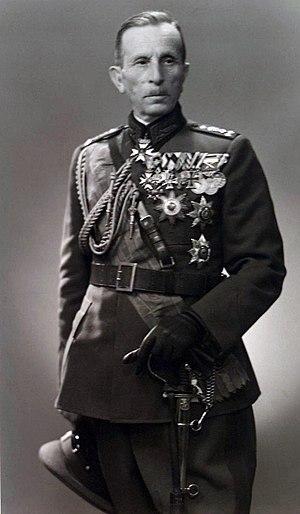
Nicolas Todorov Jékov, né le 6 janvier 1865 à Sliven, alors dans l'Empire ottoman, et mort le 1ᵉʳ novembre 1949 à Füssen, est un général bulgare, commandant en chef de l'armée bulgare lors de la Première Guerre mondiale et ministre de la guerre à partir de 1915.
Cet article liste les leaders des Empires centraux durant la Première Guerre mondiale soit les principales personnalités politiques et militaires ayant soutenu ou œuvré pour les Empires centraux lors de la Première Guerre mondiale.